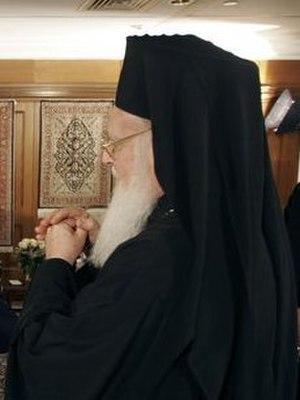
Le titre de patriarche est donné dans certaines Églises chrétiennes, dont l'Église catholique, les Églises orthodoxes et les Églises orientales. L'autorité suprême d'une Église autonome est souvent désignée sous le titre de patriarche. Certaines Églises orientales utilisent aussi le titre de catholicos. Le terme provient du grec ancien πατριάρχης patriarkhês, qui signifie « chef de famille ».